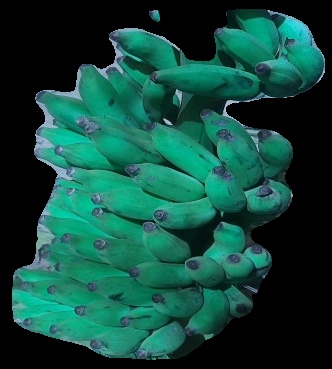
Variety: elakki-bale
Grade: grade3